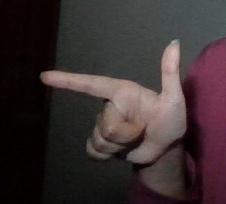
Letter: yaa